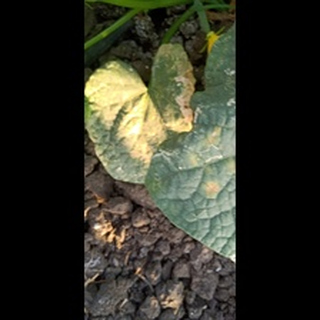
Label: diseased_cucumber